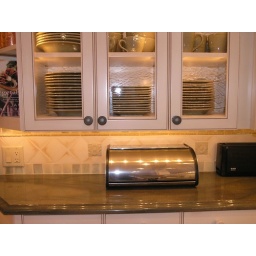
Kitchen: glass front cabinets and tile below on east wall